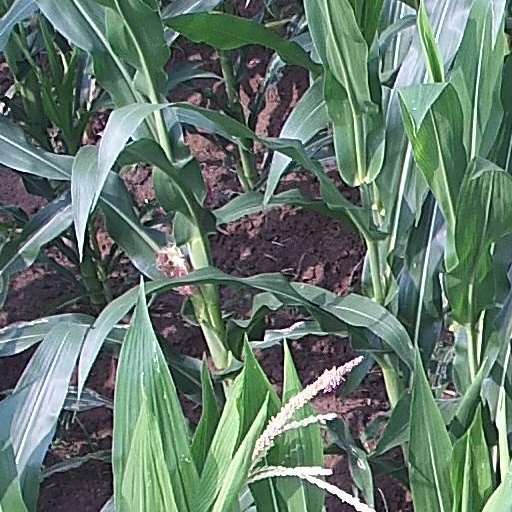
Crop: maize; corn